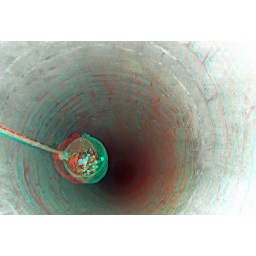
Dover Castle Well in anaglyph 3D stereo red cyan glasses to view